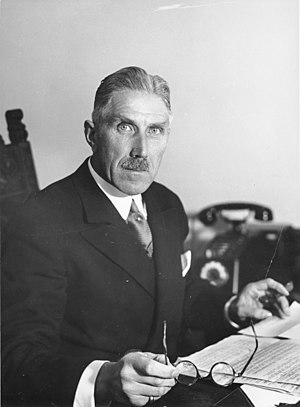
Franz von Papen
Franz Joseph Hermann Michael Maria von Papen, var en katolsk adelsmand og politiker for partiet Zentrum i Weimarrepublikken. Han blev i 1932 af rigspræsident Paul von Hindenburg udnævnt til rigskansler for republikken. I tiden 1933-1934 fungerede han som vicekansler under Adolf Hitler.